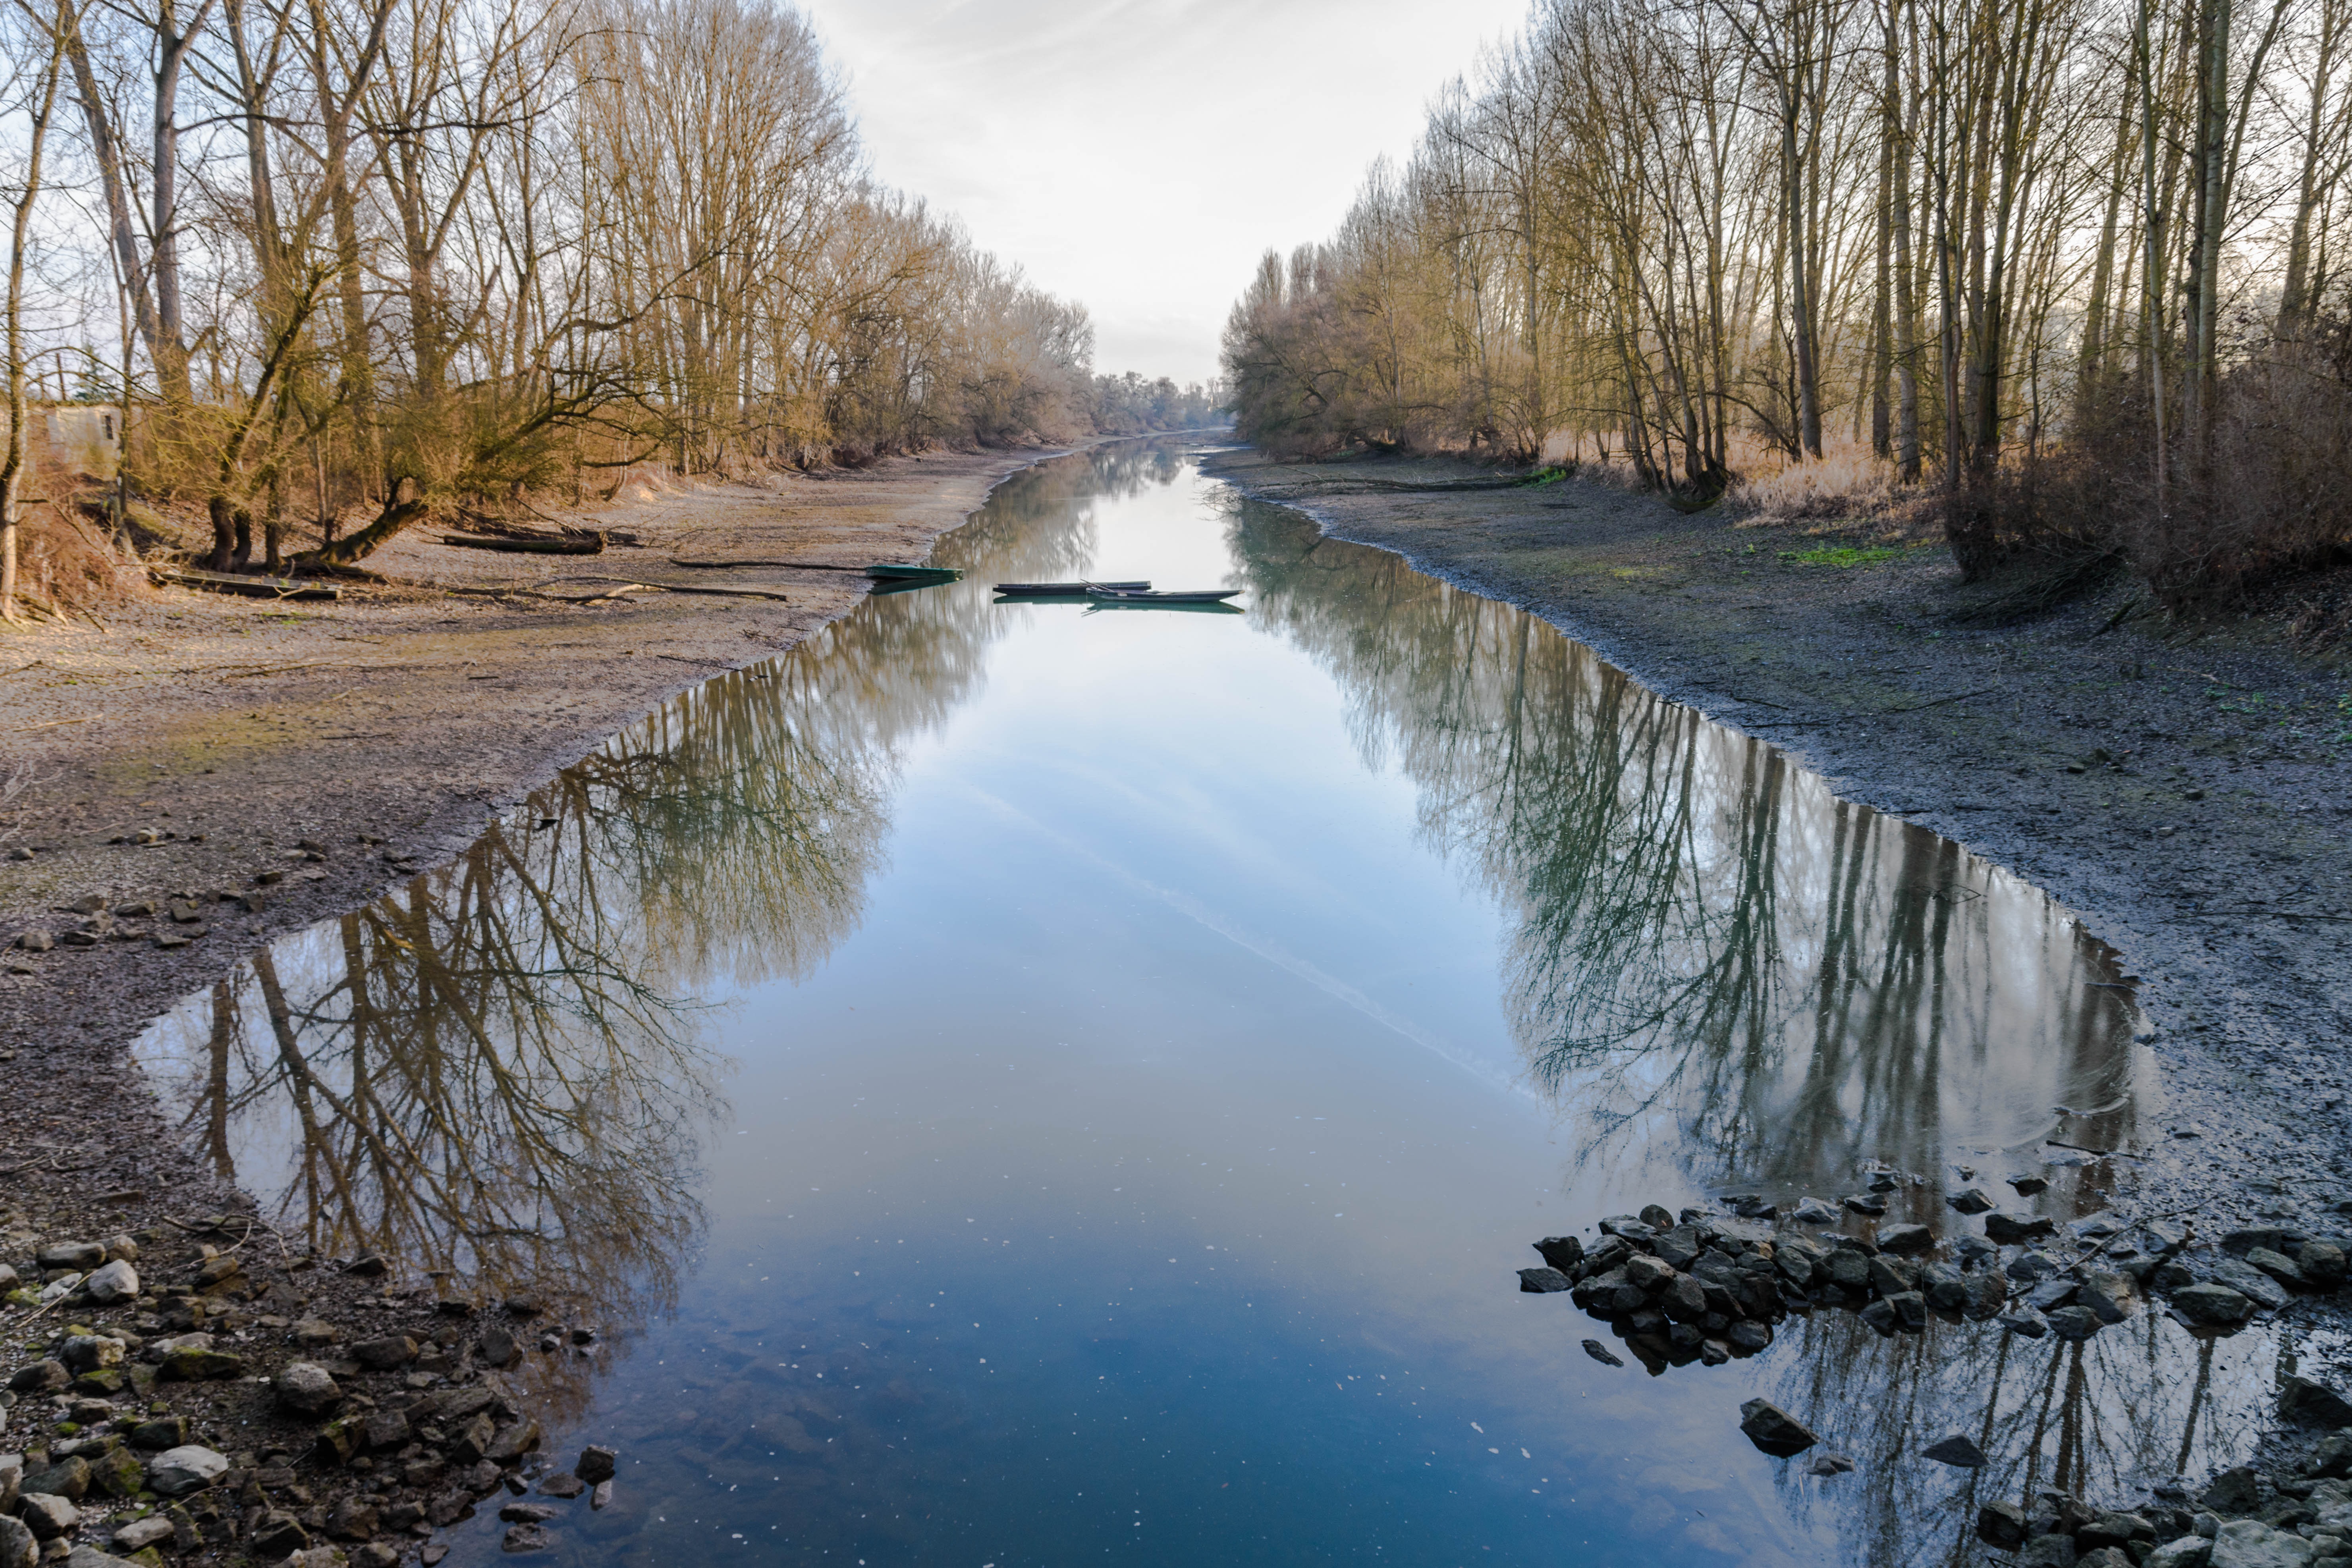
landscape, tree, water, nature, wilderness, winter, lake, river, pond, stream, reflection, autumn, rapid, reservoir, season, waterway, body of water, wetland, habitat, waters, watercourse, mirroring, landform, old rhine, natural environment, geographical feature